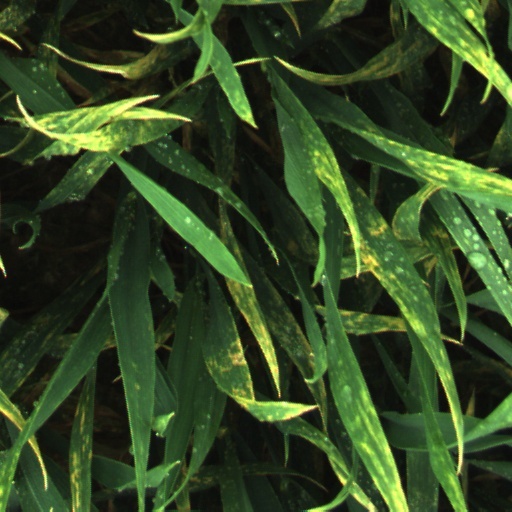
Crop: wheat